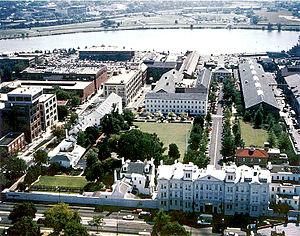
Le Washington Navy Yard est un ancien chantier naval et arsenal de l'United States Navy à Washington, D.C. Il est le plus ancien établissement de ce type de la marine américaine. Le Navy Yard est aujourd'hui réservé aux cérémonies et au centre administratif de l'United States Navy, abritant le Chief of Naval Operations et son état-major, le Naval Sea Systems Command, le Naval Historical Center, le Department of Naval History, le NCIS, le JAG, le Marine Corps Institute et d'autres organes du commandement naval.
Le Naval History & Heritage Command, dont le siège est situé dans l'ancien Washington Navy Yard, est un centre de l'United States Navy responsable de la préservation et de l'analyse de l'histoire et de l'héritage naval américain.